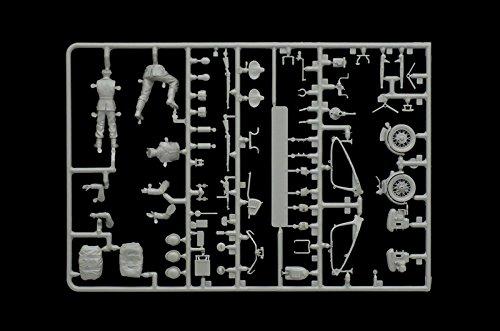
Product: Italeri 1/35 ZUNDAPP KS750 with Sidecar # 317 - Plastic Model Kit
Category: Toys & Games | Hobbies | Models & Model Kits | Model Kits | Motorcycle Kits
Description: This is the 1: 35 scale zündapp Ks750 plastic model building kit by Italia, item No 317.
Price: $18.41
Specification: ProductDimensions:6.6x0.1x0.1inches|ItemWeight:3.52ounces|ShippingWeight:3.52ounces(Viewshippingratesandpolicies)|ASIN:B008IREJS6|Itemmodelnumber:510000317|Manufacturerrecommendedage:14yearsandup